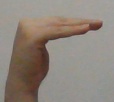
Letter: haa